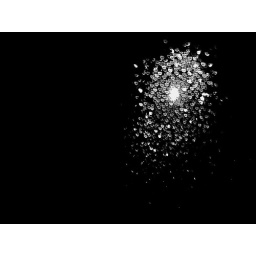
Water droplets on my glass storm door highlighted by the street light on my street.